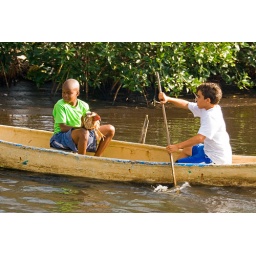
Two Utilan boys make their way across the canal with a dinner chicken in hand.